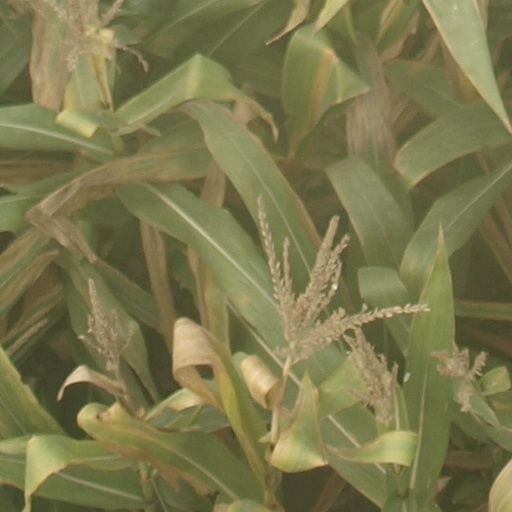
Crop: maize; corn